Zoran Đinđić

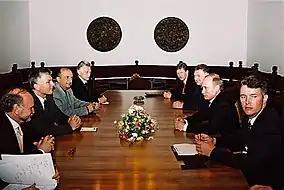
Đinđić meeting with the president of Russia, Vladimir Putin

On 1 April 2001, former president Slobodan Milošević was arrested by Yugoslav authorities. Although no official charges were made, Milošević was suspected of abuse of power and corruption. Following Milošević's arrest, the United States pressured the Yugoslav government to extradite Milošević to the ICTY or lose financial aid from the IMF and World Bank. President Koštunica opposed extradition of Milošević, arguing that it would violate the Yugoslav Constitution. Prime Minister Đinđić called an extraordinary meeting of the government to issue a decree for extradition. Milošević's lawyers appealed the extradition process to the Yugoslav Constitutional Court. The court requested two weeks to deliberate the appeal. Ignoring objections from the president and the constitutional court, Đinđić ordered the extradition of Milošević to the ICTY. On 28 June, Milošević was flown by helicopter from Belgrade to the U.S. air base in Tuzla, Bosnia and Herzegovina from where he was then flown to The Hague, Netherlands.